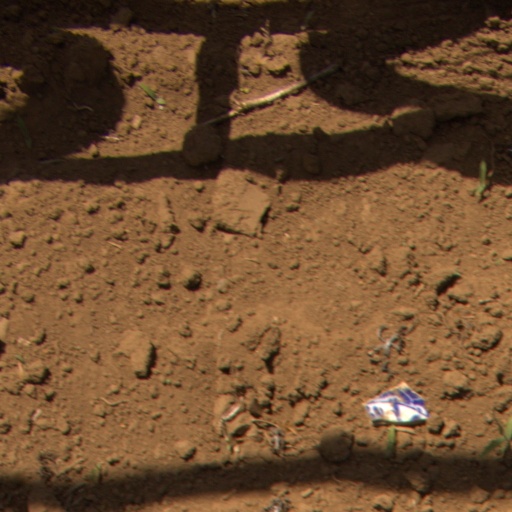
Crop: Jerusalem artichoke